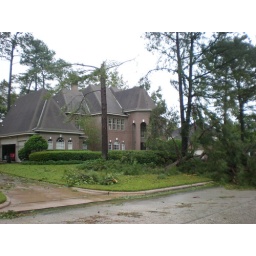
front yard- pine tree snapped in half and landed in the street